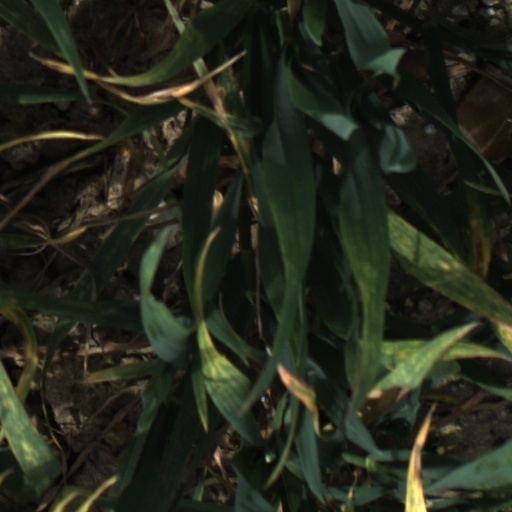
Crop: wheat